Thomas Wright (engraver)

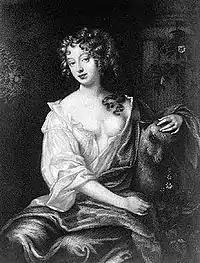
Nell Gwyn, after a painting by Peter Lely (1618–1680)

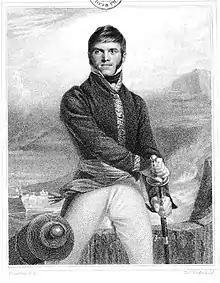
General Javier Mina (1789–1817).

Thomas Wright (2 March 1792, Birmingham – 30 March 1849, London) was an engraver and portrait-painter.